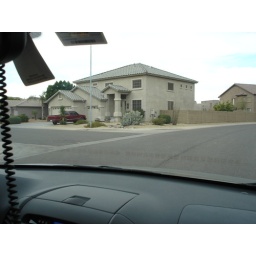
Houses in Phoenix use rocks instead of grass for yards. suckers.